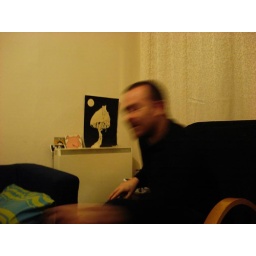
boy in chair